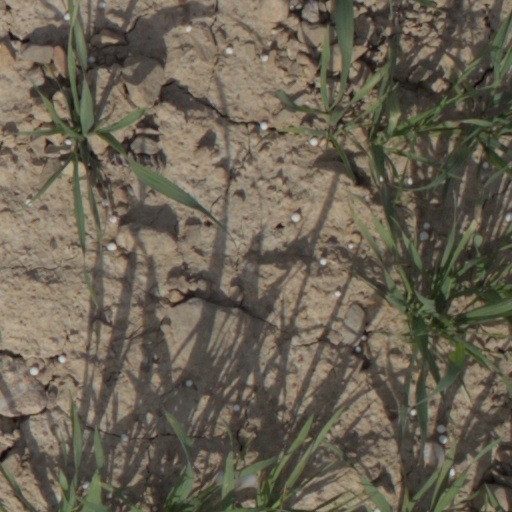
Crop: wheat